New York State Route 30

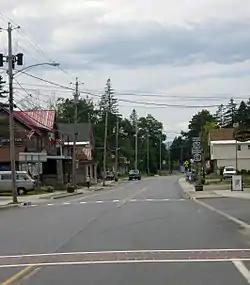
NY 30 overlaps NY 28 through the western portion of the Indian Lake hamlet

NY 30 runs through the Adirondacks, accessing communities such as Speculator, Blue Mountain Lake, and Tupper Lake as a scenic byway named the Adirondack Trail. From Wells to Speculator, NY 30 is concurrent to NY 8, then with NY 28 from Indian Lake to Blue Mountain Lake. Between Blue Mountain Lake and Long Lake, NY 30 is concurrent with the western third of NY 28N.